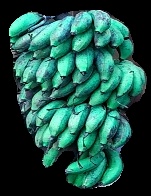
Variety: rasbale
Grade: grade3